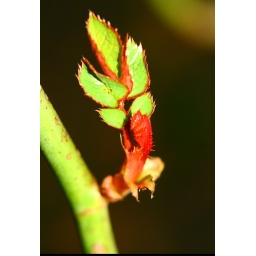
Once in a while there will be. a lovely red rose blooming in my garden!